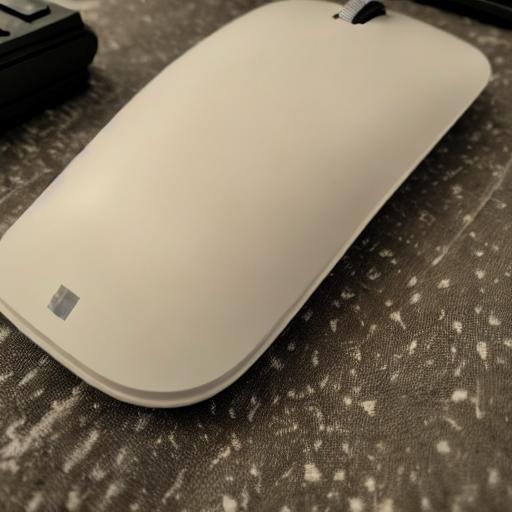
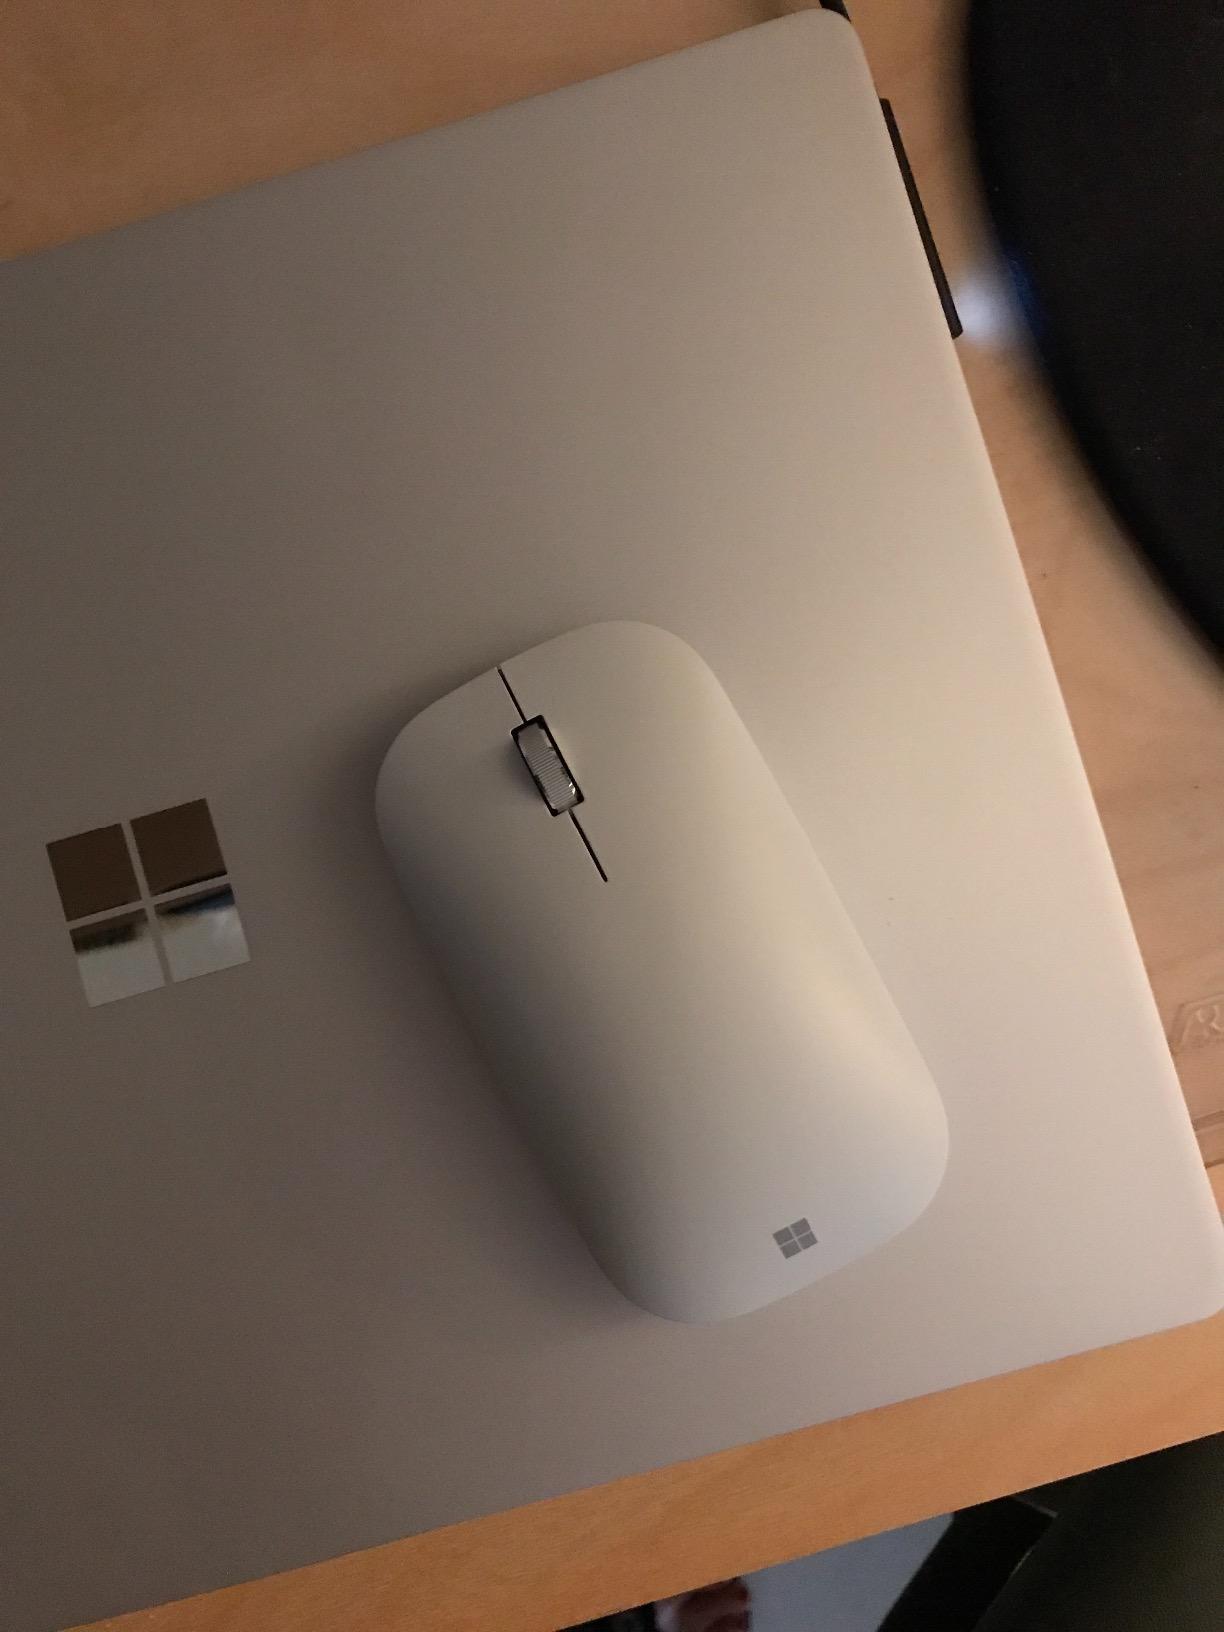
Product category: mouse
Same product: no